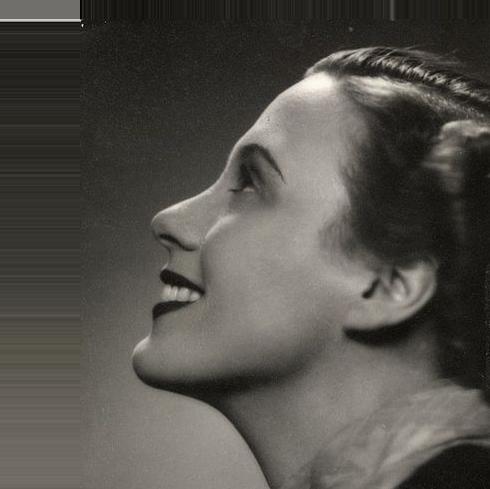
Age: 29